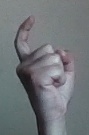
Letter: ra